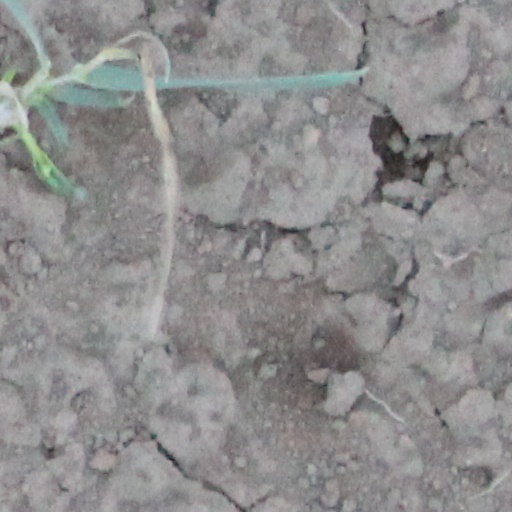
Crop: wheat